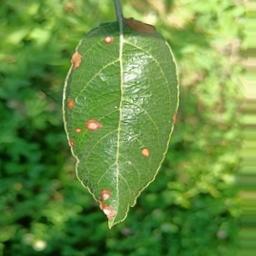
Label: Alternaria